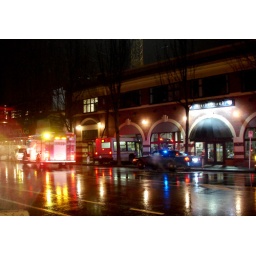
bus inside salvation army building in new westminster